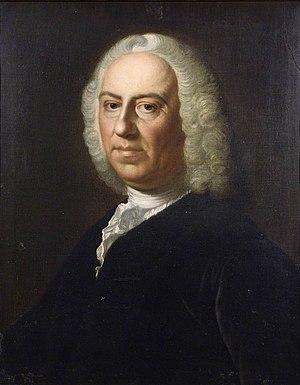
2 février : Artaxerxès, opéra seria de Thomas Arne, créé au Covent Garden de Londres.
Francesco Geminiani est un violoniste et compositeur italien de l'époque baroque.